Ljubomir Bandović

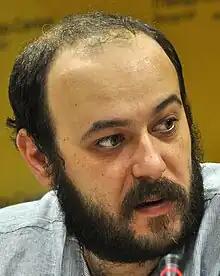
Bandović at Media Center

Ljubomir "Ljubo" Bandović (born 8 July 1976) is a Serbian actor. He has won many prestigious awards for acting in Serbia.